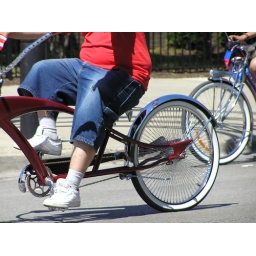
As a bike fancier, I put the human-powered vehicles in front of the motorcycles and cars.